2016 Qatar motorcycle Grand Prix

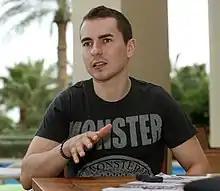
Jorge Lorenzo "(pictured in 2013)" took his 41st victory in MotoGP and his 62nd in Grand Prix motorcycle racing.

Márquez closed up to Dovizioso with Rossi behind while Lorenzo held a 0.164 second lead at the start of lap ten. This allowed him to stay unchallenged into turn one and he extended his advantage over the next two laps. Barberá was overtaken by Pol Espargaró for seventh place and Laverty passed Miller for twelfth on lap twelve. Bradl lost all tyre grip in turn fifteen and crashed sideways on the thirteenth lap. Márquez reduced Dovizioso's hold on second entering turn ten and fifteen. Dovizioso distanced him on the main straight, however, because the Honda lacked the straight line speed to stay with the Ducati. As fuel burned off, lap times improved and Lorenzo bettered Casey Stoner's 2008 lap record of the Losail International Circuit with a time of one minute and 55.109 seconds to further his lead on lap 16. Smith passed Barberá in the track's third sector on the following lap. Just as Rossi set his best lap time after being instructed via pitboard to change his engine brake settings on lap 17, he ran deep at turn six a lap later, losing him half a second to the top three. Márquez attacked Dovizioso for the next six laps and overtook him for second on the inside line at turn ten on lap nineteen.